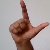
The image shows a hand gesture representing the letter 'L' in Indian Sign Language.